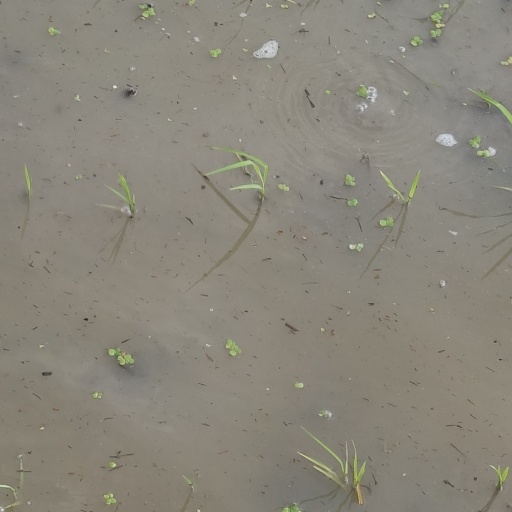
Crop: rice